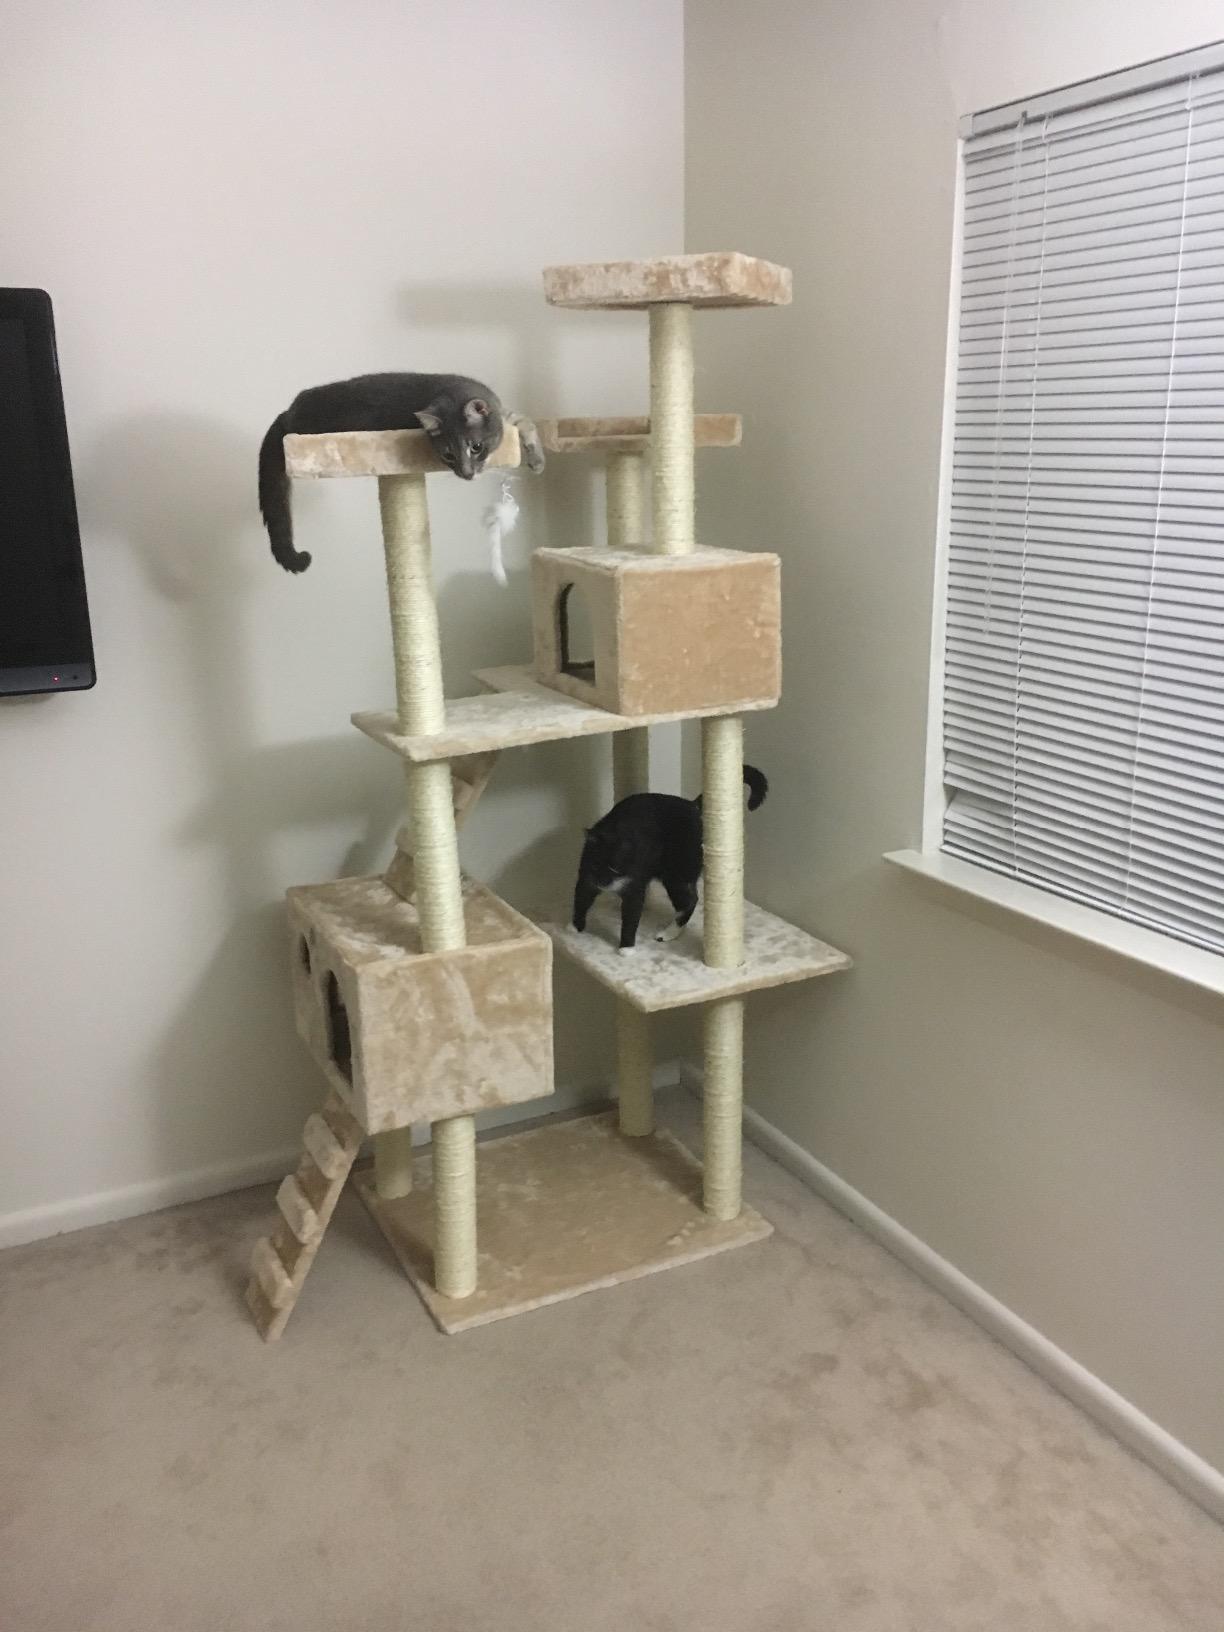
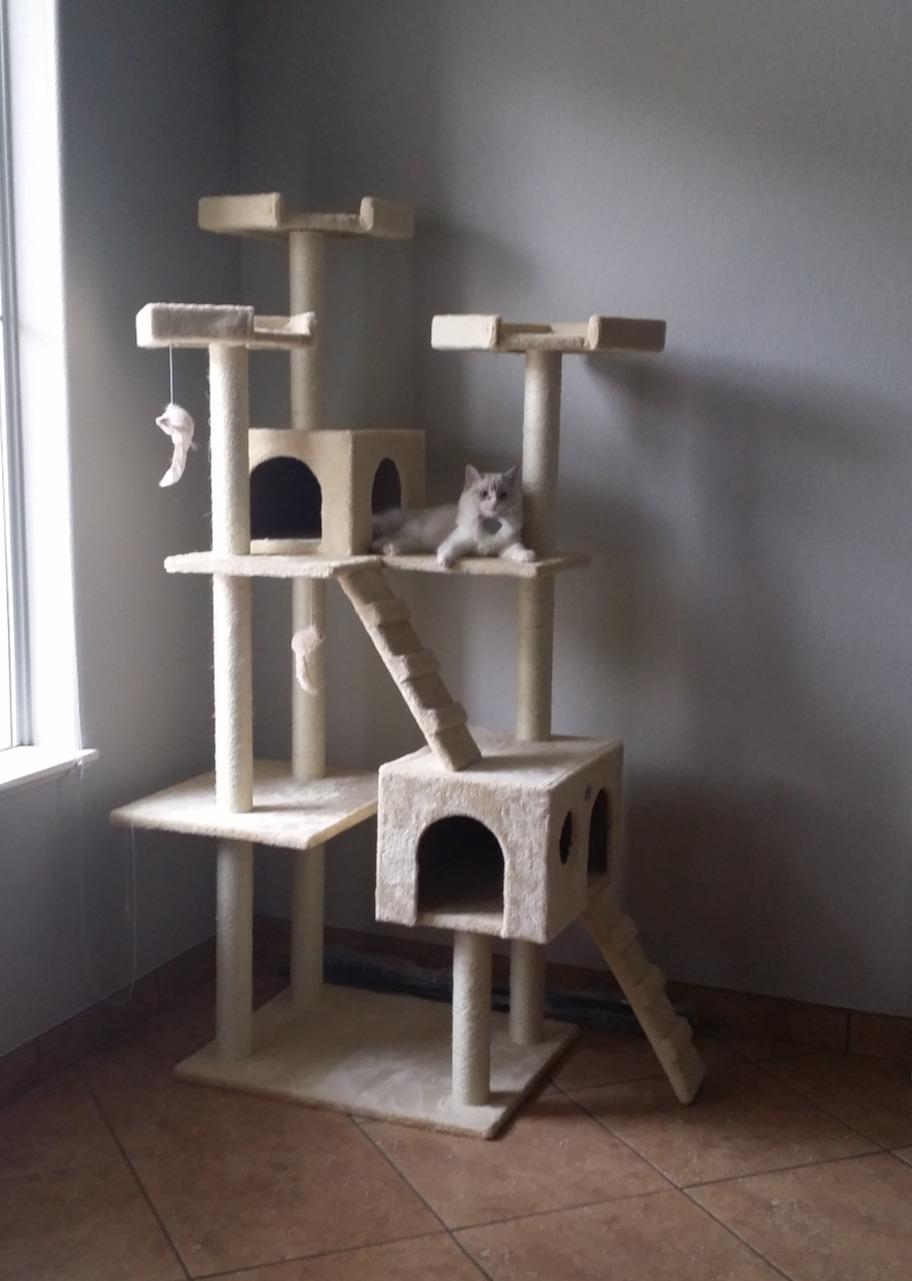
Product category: items_cat tree
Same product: yes